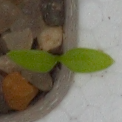
Label: common_chickweed